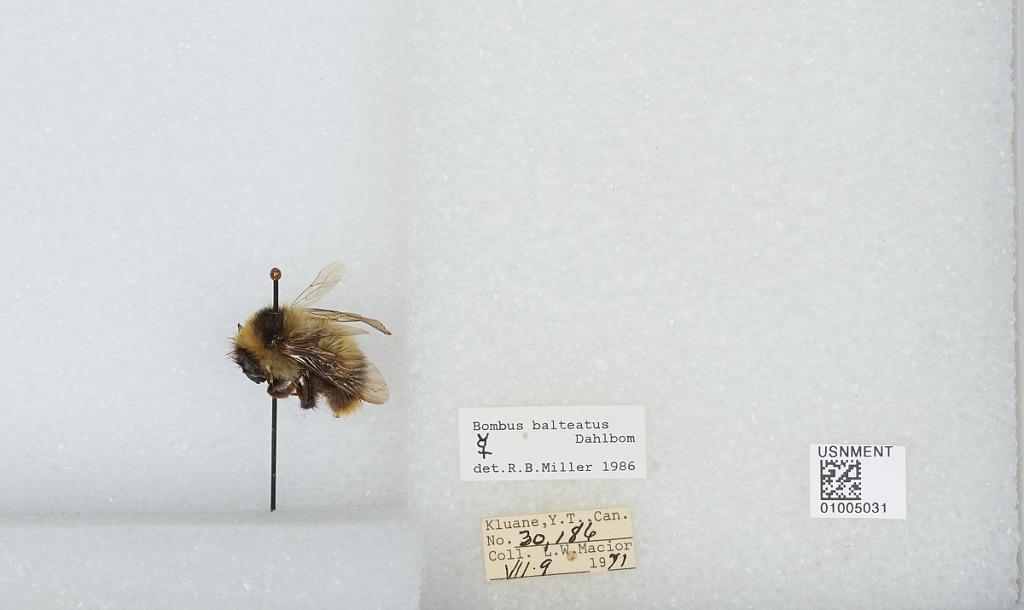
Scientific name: Bombus (Alpinobombus) balteatus Dahlbom
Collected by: L. Macior
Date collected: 1971-7-9
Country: Canada
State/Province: Yukon Territory
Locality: Kluane
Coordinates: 60.75, -139.5
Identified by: Miller, R. B.